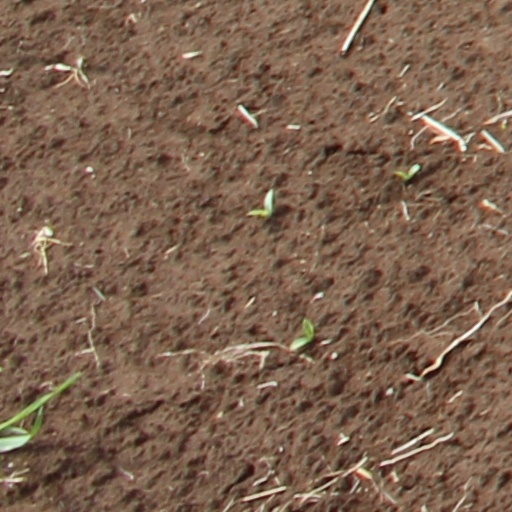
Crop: wheat